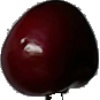
Label: cherry